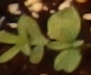
Label: Flax